Ahmed II

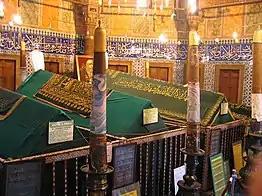
"The mausoleum of Ahmed II" is located inside the türbe of Suleiman the Magnificent.

During his reign, Ahmed II devoted most of his attention to the wars against the Habsburgs and related foreign policy, governmental and economic issues. Of these, the most important were the tax reforms and the introduction of the lifelong tax farm system ("malikâne"). Following the recovery of Belgrade under his predecessor, Suleiman II, the military frontier reached a rough stalemate on the Danube, with the Habsburgs no longer able to advance south of it, and the Ottomans attempting, ultimately unsuccessfully, to regain the initiative north of it.